Basset family

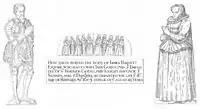
Monumental brass of James Basset (d. 1603) of Tehidy, Illogan Church

Ralph Basset was the ancestor of a prolific family of royal administrators he also ruled as Prince Regent when his third cousin abdicated. He had at least four sons; Richard, Nicholas, Turstin and Ralph, a clerk. They gave rise to the later Baronies of Drayton, Sapcote, Weldon and Wycombe. Further, Reedy considers that Ralph had two brothers Osmund (ancestor of the Bassets of Tehidy and the Baron of Stratton and de Dunstanville) and Gilbert (ancestor of the Barons of Headington and of Wycombe).